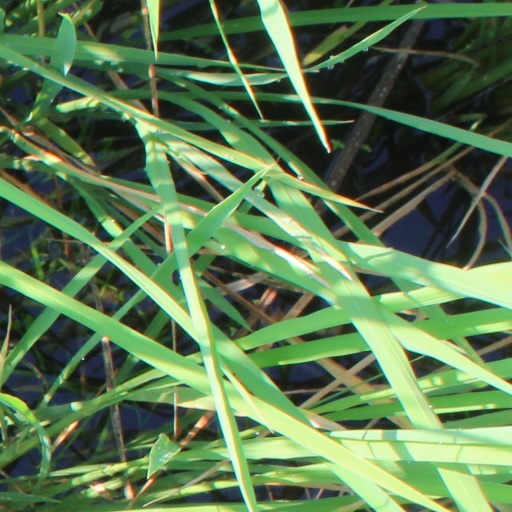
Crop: rice